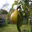
Label: pear